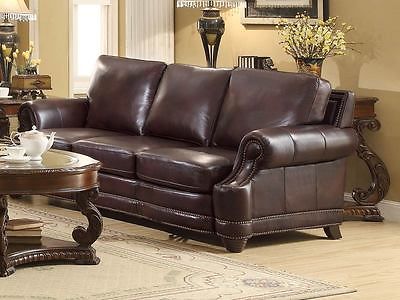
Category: sofa